Soledad Gonzalez de Huguet

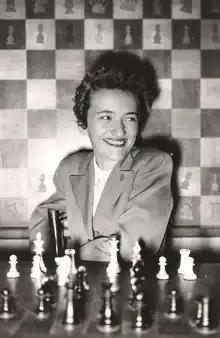
Huguet in 1954

Soledad González Pomes de Huguet (born 24 September 1934, date of death unknown) was an Argentine chess player who held the FIDE title of Woman International Master (WIM, 1957). She was a two-time winner of the Argentine Women's Chess Championship (1954, 1956).